Guadalupe Victoria

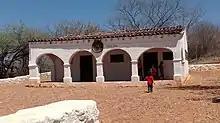
Victoria's birthplace and childhood home, now a museum, in Tamazula de Victoria, Durango

Guadalupe Victoria was born as José Miguel Ramón Adaucto Fernández y Félix on 29 September 1786 in Tamazula in the province of Nueva Vizcaya, New Spain (now the Mexican state of Durango). His parents, who died early in his childhood, were Manuel Fernández de Victoria and María Alejandra Félix Niebla. He was baptized by his paternal uncle Agustín Fernández, at that time the priest of Tamazula, with whom he lived after being orphaned.